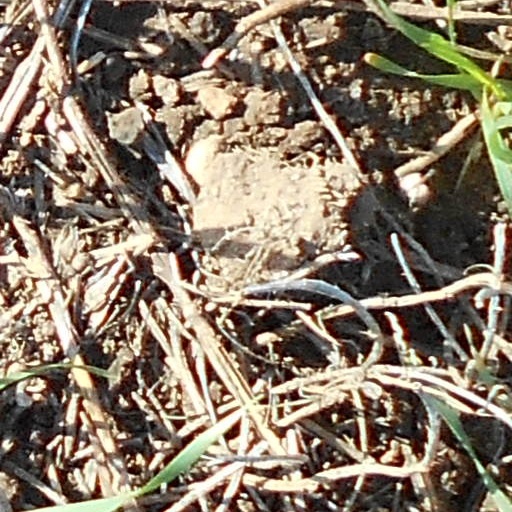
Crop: wheat